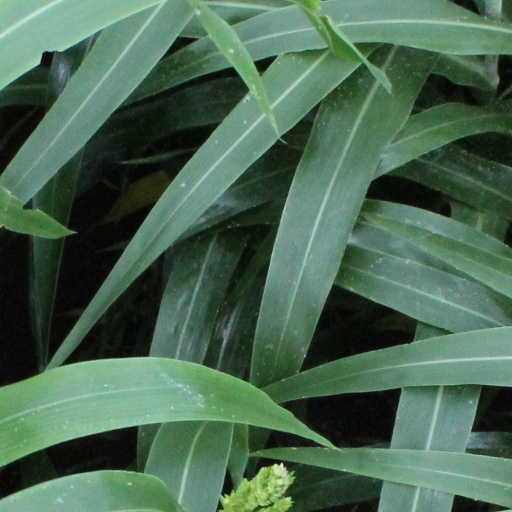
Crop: sorghum